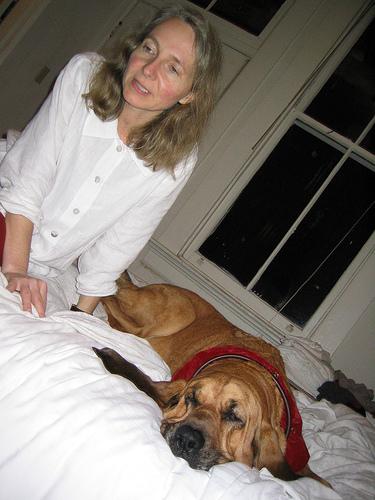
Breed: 207-n000044-bloodhound